Joe Waldron

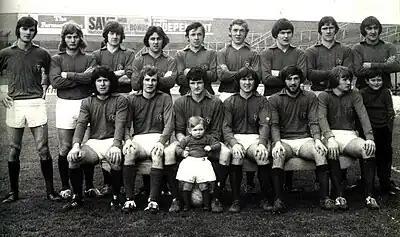
The Combined Universities Gaelic Football Team that played in the final of the GAA Inter-Provincial Championship, the Railway Cup, on 17 March 1973 at Croke Park, Dublin

On St. Patrick's Day, 1973, Waldron played on the Combined Universities football team that defeated his own native Connacht in the Railway Cup final, the only Universities team to win the Inter-Provincial Championship in football or hurling.